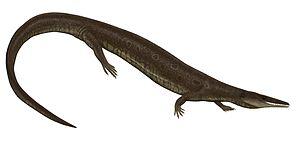
Un lézard aquatique est un lézard qui vit partiellement ou entièrement dans l'eau, que ce soit en eau douce ou en eau de mer. Contrairement aux trois autres grandes catégories de reptiles, il n'y pas de lézard strictement aquatique. Toutefois, on comptabilise 73 espèces actuelles parmi onze familles qui fréquentent plus ou moins régulièrement des milieux aquatiques. Elles se répartissent entre les néotropiques, l'Afrique et l'Asie du Sud-Est. Mais aucune n'est recensée dans le néarctique et le paléarctique.
Les Aigialosauridae forment une famille éteinte des sauropsides semi-aquatiques marins, carnivores, au sein de la super-famille des Mosasauroidea. La seule autre famille appartenant à ce dernier groupe est celle des Mosasauridae.